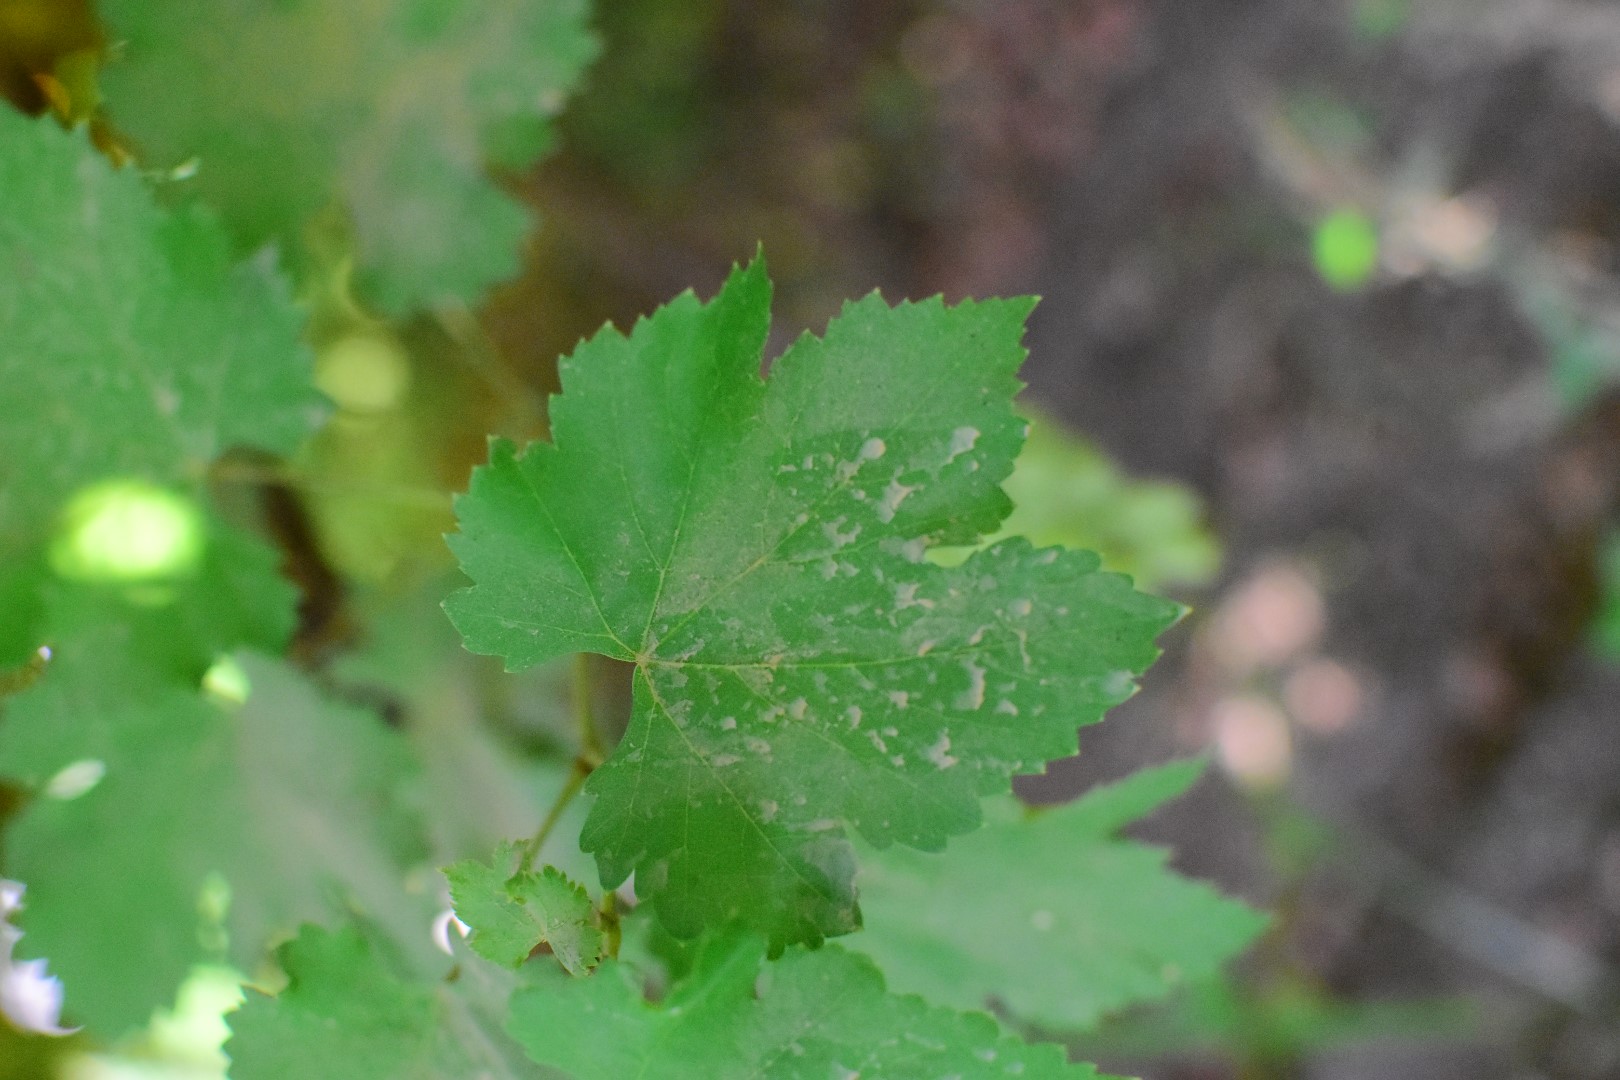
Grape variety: Deas Al-Annz